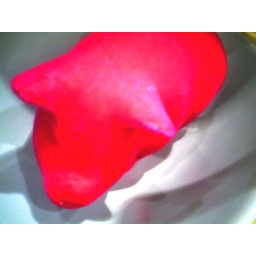
Hot pink pig in a blue bowl